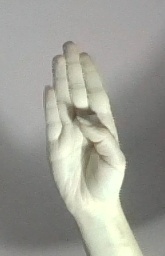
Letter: kaaf